Saint-Thomas-de-Conac

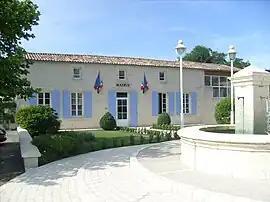
The town hall in Saint-Thomas-de-Conac

Saint-Thomas-de-Conac is a commune in the Charente-Maritime department in the Nouvelle-Aquitaine region in southwestern France.